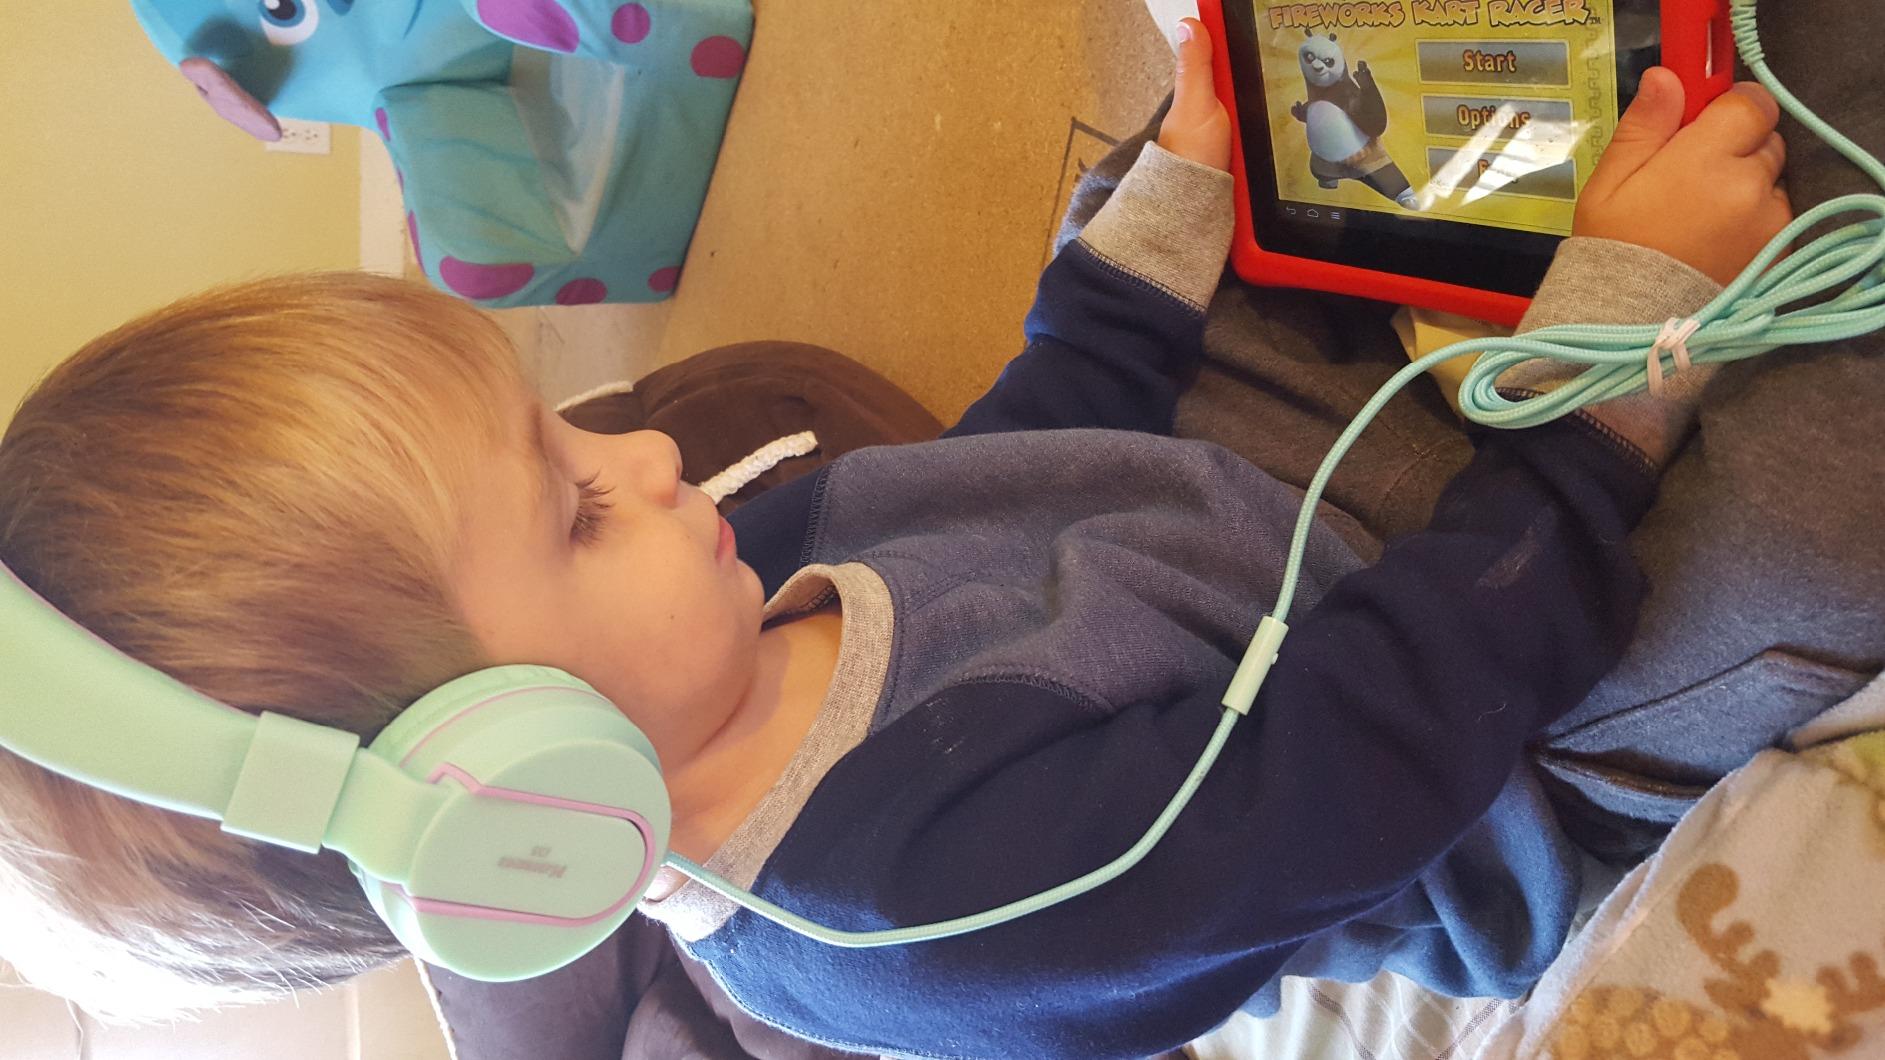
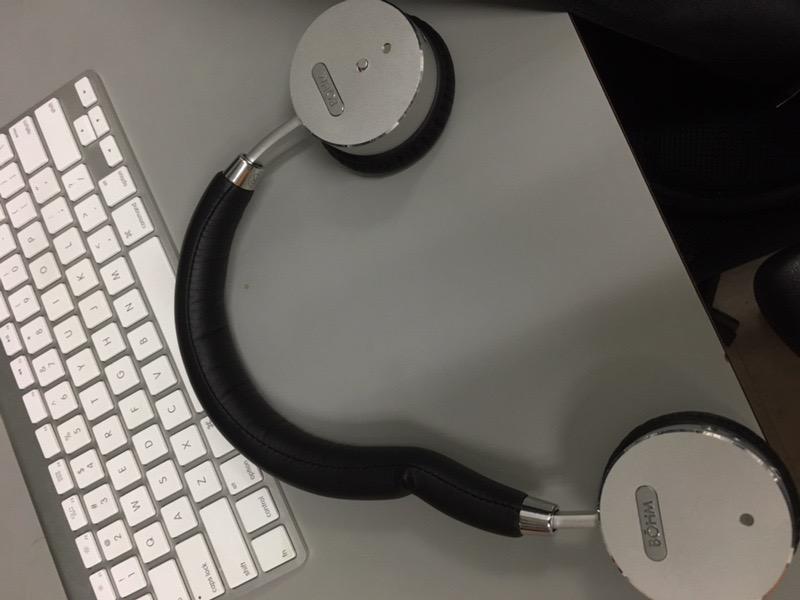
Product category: headphones
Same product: no